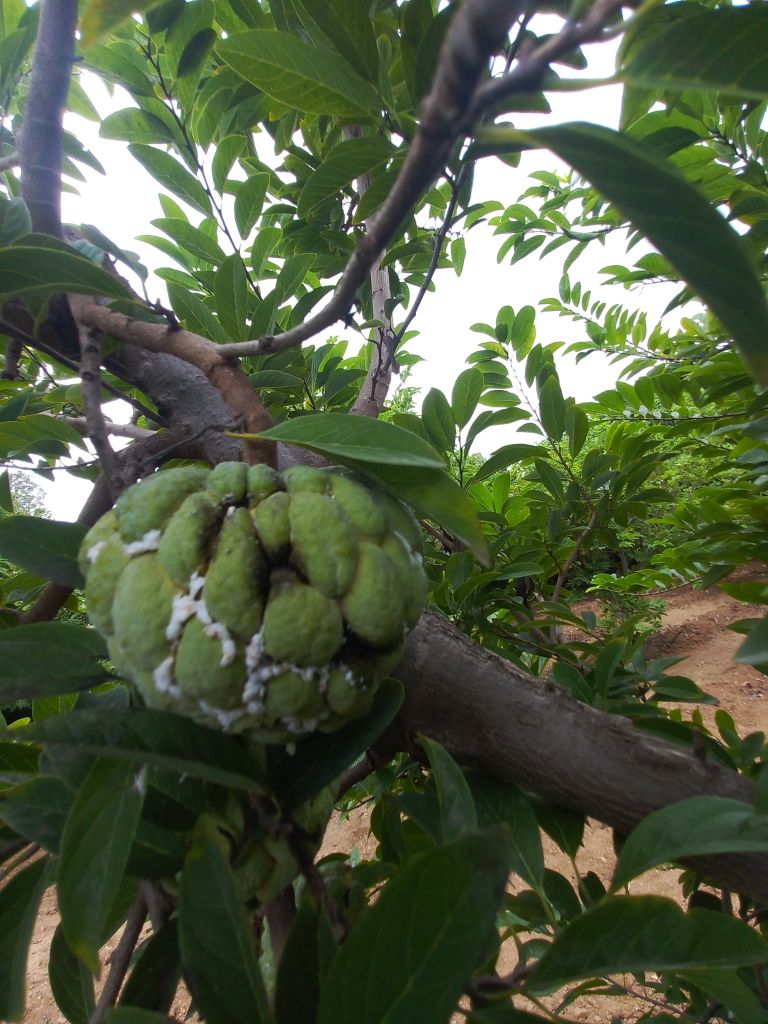
Disease label: Athracnose